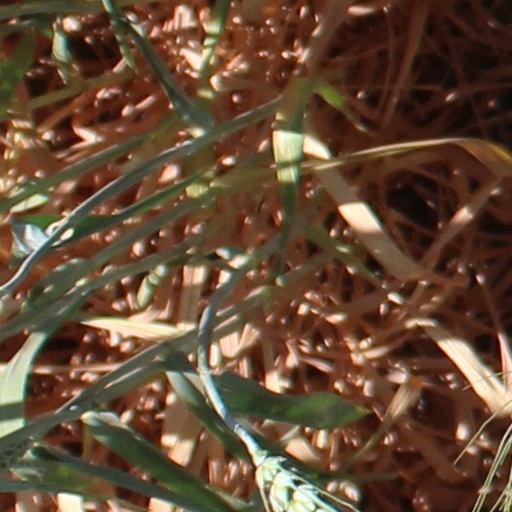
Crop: wheat